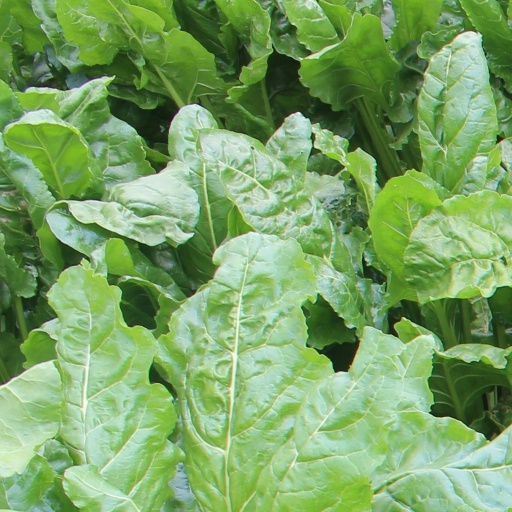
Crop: sugar beet